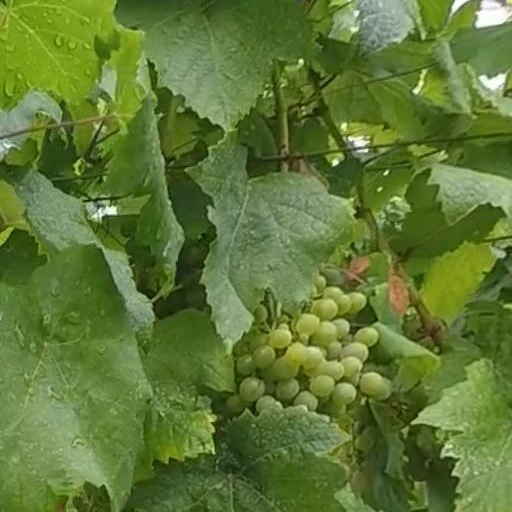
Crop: grape